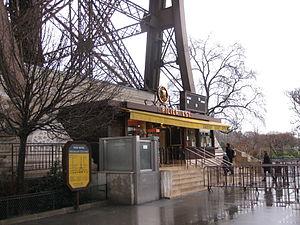
La tour Eiffel est une tour de fer puddlé de 324 mètres de hauteur située à Paris, à l’extrémité nord-ouest du parc du Champ-de-Mars en bordure de la Seine dans le 7ᵉ arrondissement. Son adresse officielle est 5, avenue Anatole-France.